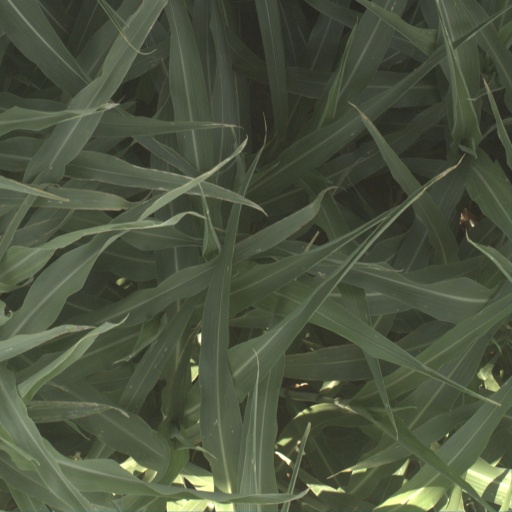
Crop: sorghum